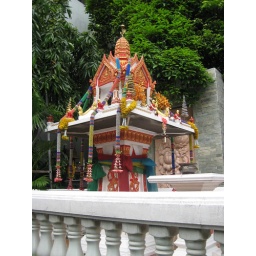
Every building in Thailand has a spirit temple. Treat the spirits badly, and the house will not fare well.